SS Belgenland (1914)

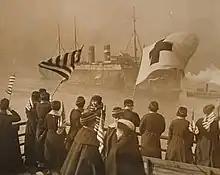
Women in American Red Cross uniform by the North River in New York on 16 January 1919, waving U.S. and Red Cross flags to greet 3,627 troops aboard "Belgic" as she comes into port. The ship is as completed in 1917, with two funnels and three masts. White Star Line is operating her, but her funnels seem to be in Red Star Line colours of black with a white band.

Later in 1918 "Belgic" was refitted as a troop ship. She had berths for 3,000 troops, but on one voyage she carried 3,141 and on another she carried 3,400. She repatriated Allied troops after the Armistice of 11 November 1918. On 16 January 1919 she reached New York carrying 3,267 members of the American Expeditionary Forces. They included 240 men and 36 officers of the 49th Infantry Regiment, and some members of the 367th Infantry Regiment and 13th Aero Squadron. On 16 August 1919 "Belgenland" left Liverpool carrying 3,400 servicemen home to Halifax, Nova Scotia and New York.